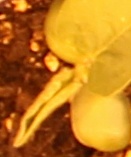
Label: Soybean